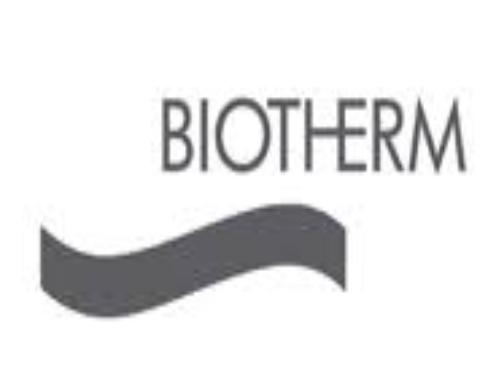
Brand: Biotherm
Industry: Necessities